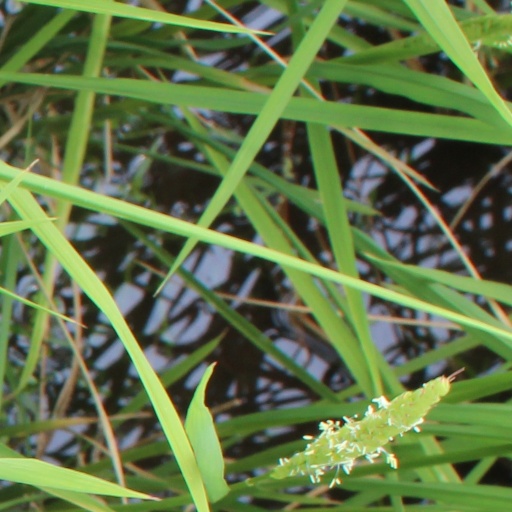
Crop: rice